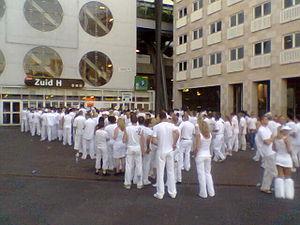
Sensation est un festival de musique électronique, organisé par le label néerlandais ID&T. Il se déroule chaque année depuis 2000, toujours le premier samedi du mois de juillet, aux Pays-Bas à l’Amsterdam ArenA. L'événement, qui se déroule exclusivement à l’Amsterdam ArenA pour une période de cinq ans depuis 2005, est désormais situé dans de nombreux pays tels que la Pologne, l'Espagne, l'Autriche, le Chili, l'Allemagne, la Belgique, la Hongrie, la République tchèque, la Lettonie, la Russie, le Danemark, la Lituanie, le Portugal, la Serbie, le Brésil, la Norvège, l'Ukraine et le Royaume-Uni. Depuis 2012, l'événement démarre pour la première fois aux États-Unis, la Corée du Sud, la Thaïlande, Taïwan, la Turquie et la Roumanie.